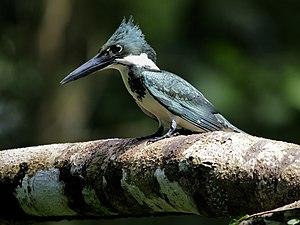
Un Martin-pêcheur vert (Chloroceryle americana) femelle. Photo prise à Tortuguero, au Costa Rica.
Le Martin-pêcheur vert est une espèce d'oiseau de la famille des Alcedinidae.